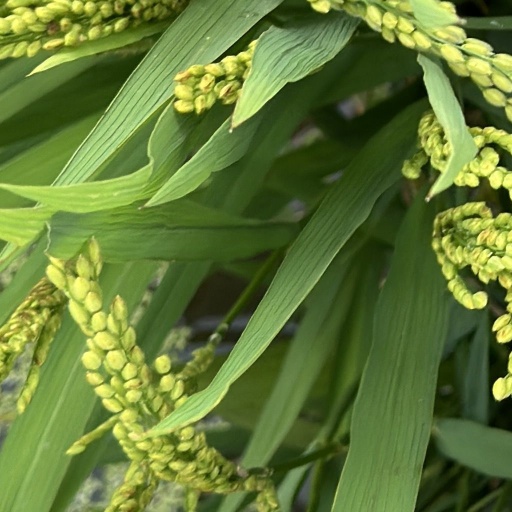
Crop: rice